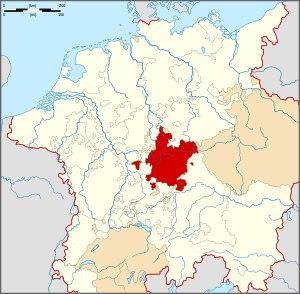
Le duché de Franconie est un des cinq anciens duchés ethniques germaniques de la Francie orientale, fondé au Xᵉ siècle. Issu du royaume carolingien de l'Austrasie, ce duché médiéval couvrait la partie centrale de la Germanie. Il s'étendait sur les états allemands contemporains de Hesse et la région adjacente du Palatinat sur les bords du Rhin jusqu'au nord de Bade-Wurtemberg, ainsi que le territoire actuel de la région de Franconie en Bavière, sur les rives de la rivière Main, jusqu'au Rennsteig en Thuringe.
Le Cercle de Franconie est un cercle impérial du Saint-Empire romain germanique.